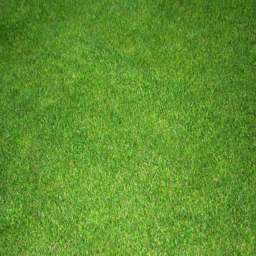
a picture of trimmed grass .